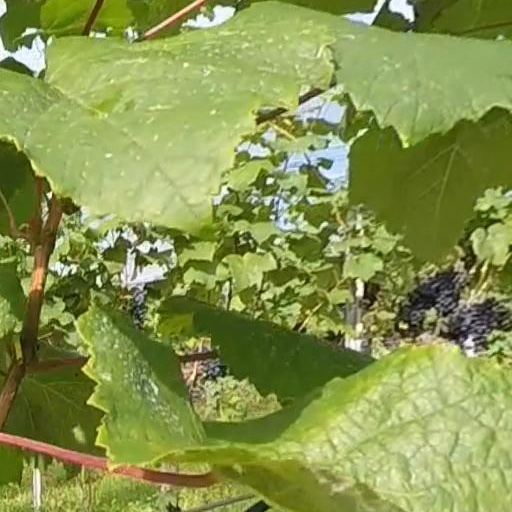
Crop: grape